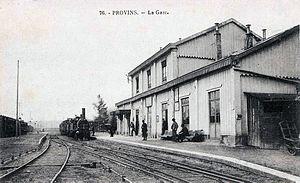
Provins - La gare.
La gare de Provins est une gare ferroviaire française de la ligne de Longueville à Esternay située à proximité du centre-ville de la commune de Provins, dans le département de Seine-et-Marne, en région Île-de-France.